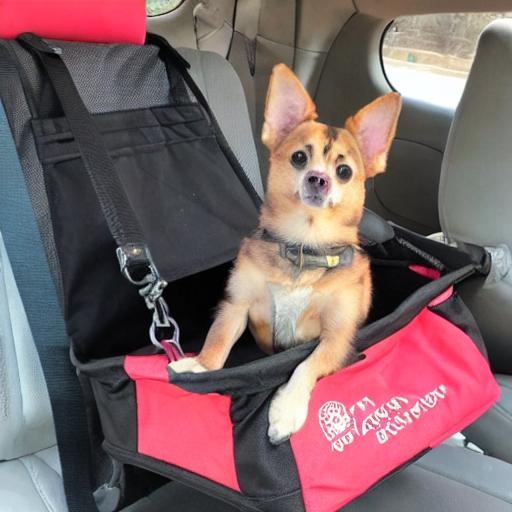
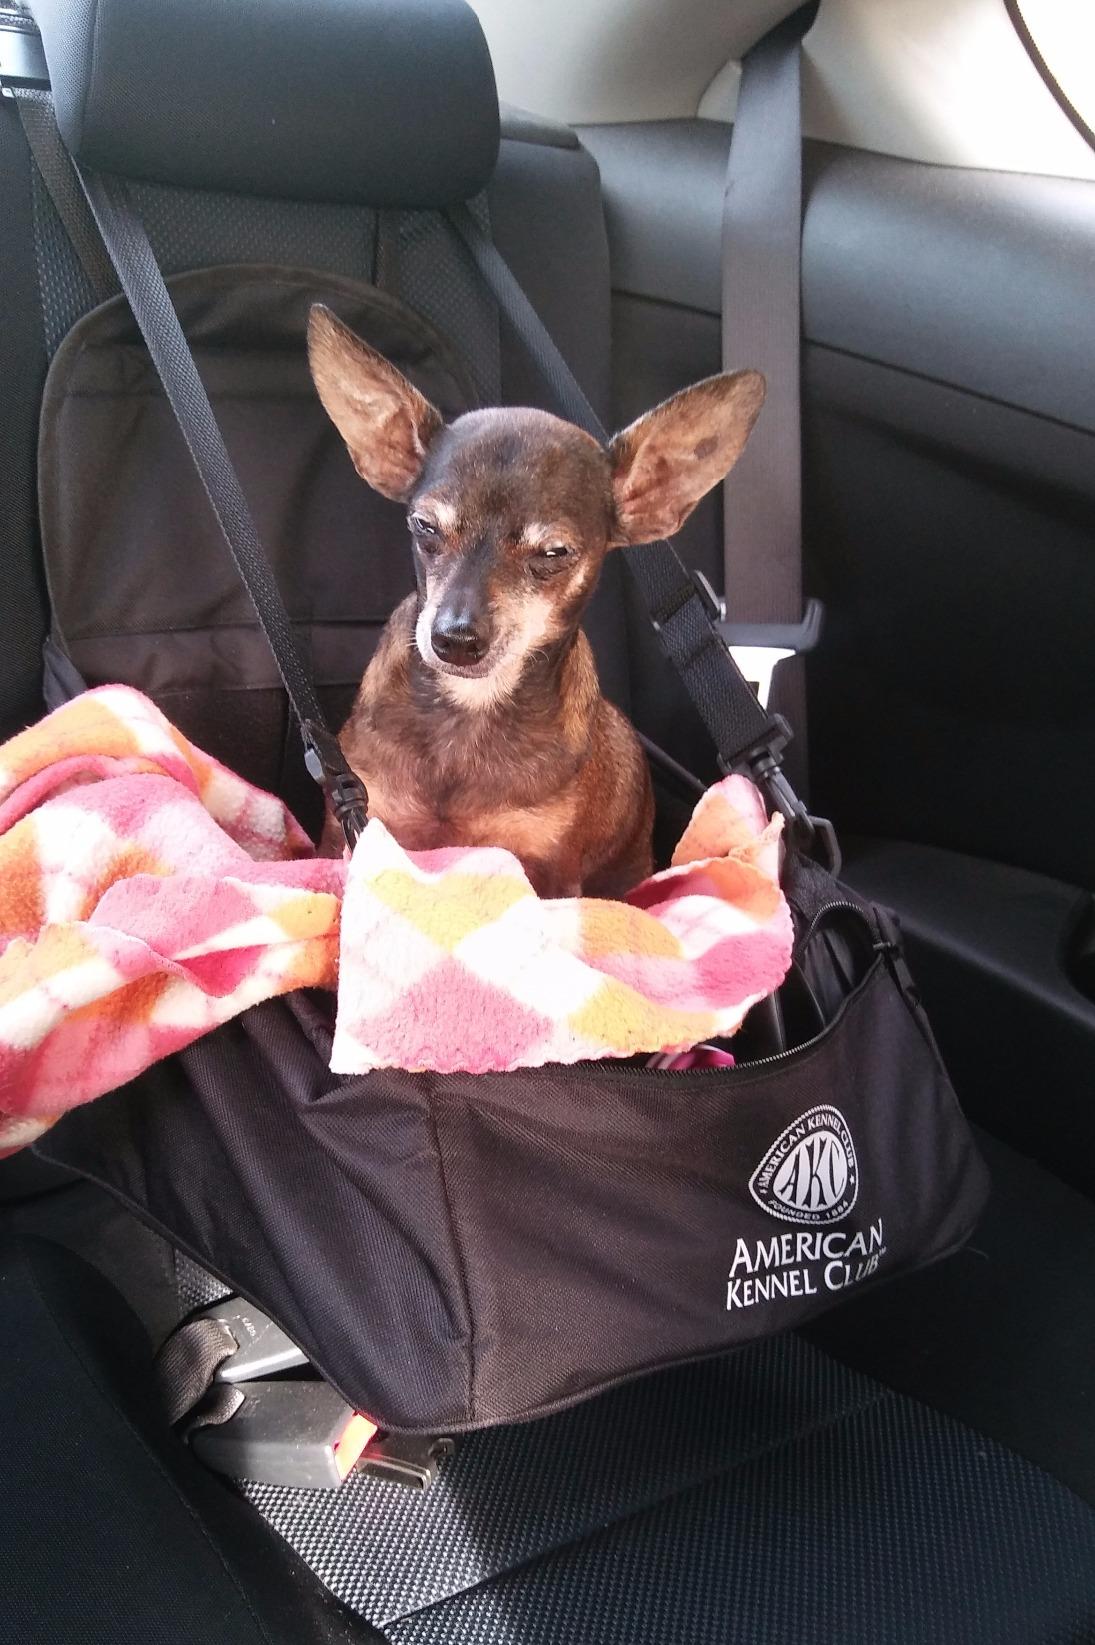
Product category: items_kennel
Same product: no